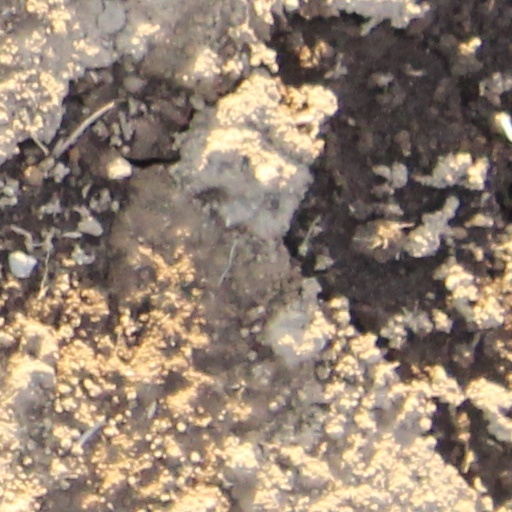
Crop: wheat